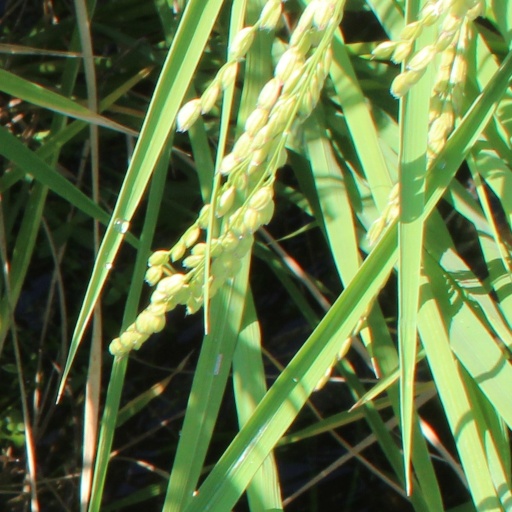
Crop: rice